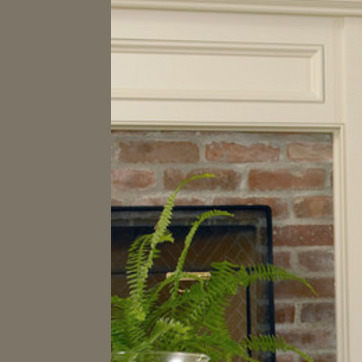
Material: brick